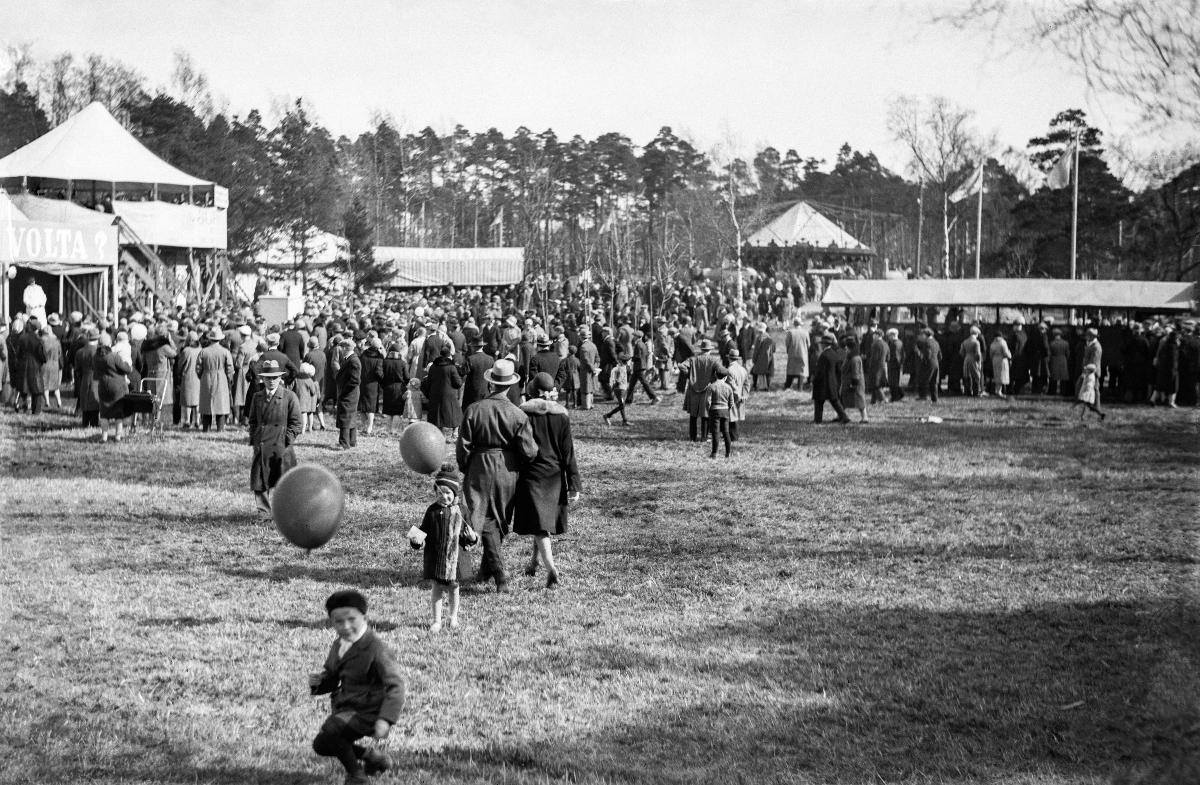
Huvipuisto Helsingin pallokentällä
Tivoli på Helsingfors Bollplan; Amusement park on Helsinki Ball field
sisällön kuvaus: Suomen Tivoli Helsingin pallokentällä ja Eläintarhanmäellä 29.4.1930. content description: The Finnish Tivoli on Helsinki Ball field and on Eläintarha hill 29.4.1930. innehållsbeskrivning: Finlands Tivoli på Helsingfors bollplan och Djurgårdsbacken 29.4.1930.
Kuvaaja: Sundström, Hugo, kuvaaja
Vuosi: 1930
Paikka: Suomi, Uusimaa, Helsinki
Aiheet: huvipuistot; HBL; amusement parks; leisure; fritid; tivoli